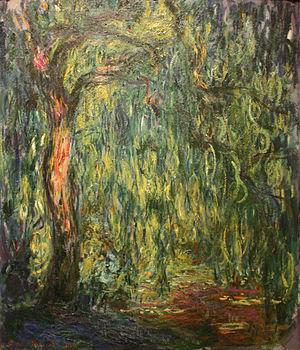
Le saule pleureur est une espèce d'arbre de la famille des Salicaceae. Son port retombant est caractéristique et en fait une espèce très appréciée comme arbre d'ornement notamment au bord des pièces d'eau.
Ce tableau rassemble les peintures de Claude Monet, par dates, et par thèmes à chaque fois que cela était pertinent. Les séries qui font déjà l'objet d'un article ne sont mentionnées que par le lien.